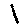
Label: 1